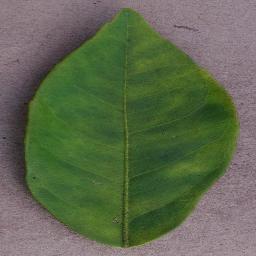
Label: Orange___Haunglongbing_(Citrus_greening)